List of Olympic records in athletics

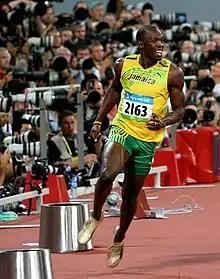
Usain Bolt in a yellow running vest and green shorts just completing a race

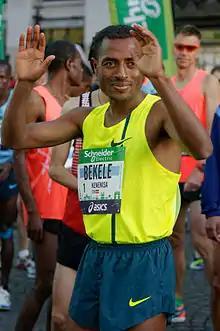
Ethiopian long-distance runner Kenenisa Bekele holds the Olympic record in the 5000 m.

"♦ denotes a performance that is also a current world record. Statistics are correct as of August 5, 2024."